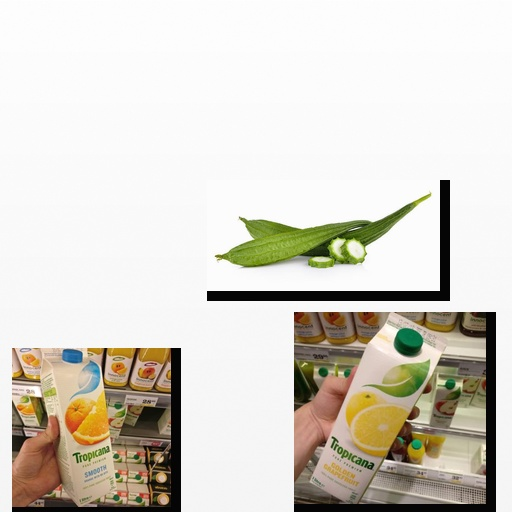
Food items: ridge_gourd, grapefruit_juice, mixed_juice